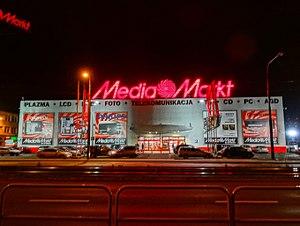
Media Markt est une chaîne de magasins allemande spécialisée dans l'électronique et l'électro-ménager grand public, numéro 1 en Europe. Elle appartient, avec Saturn, au groupe Media-Saturn-Holding, une filiale de Metro AG. Media Markt centre principalement son offre sur un large assortiment aux prix les plus bas.